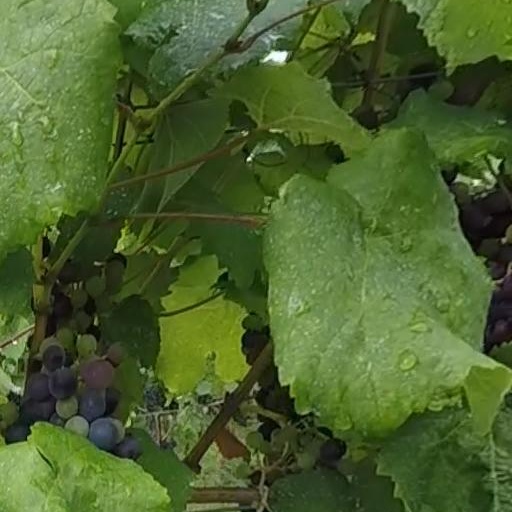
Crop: grape